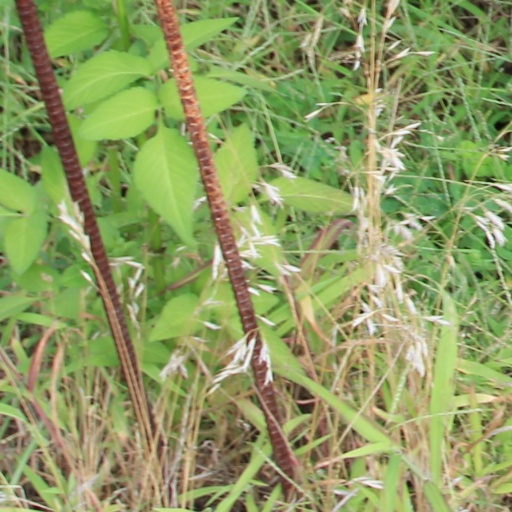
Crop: grape